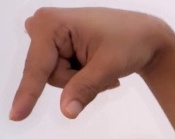
ASL sign: Q